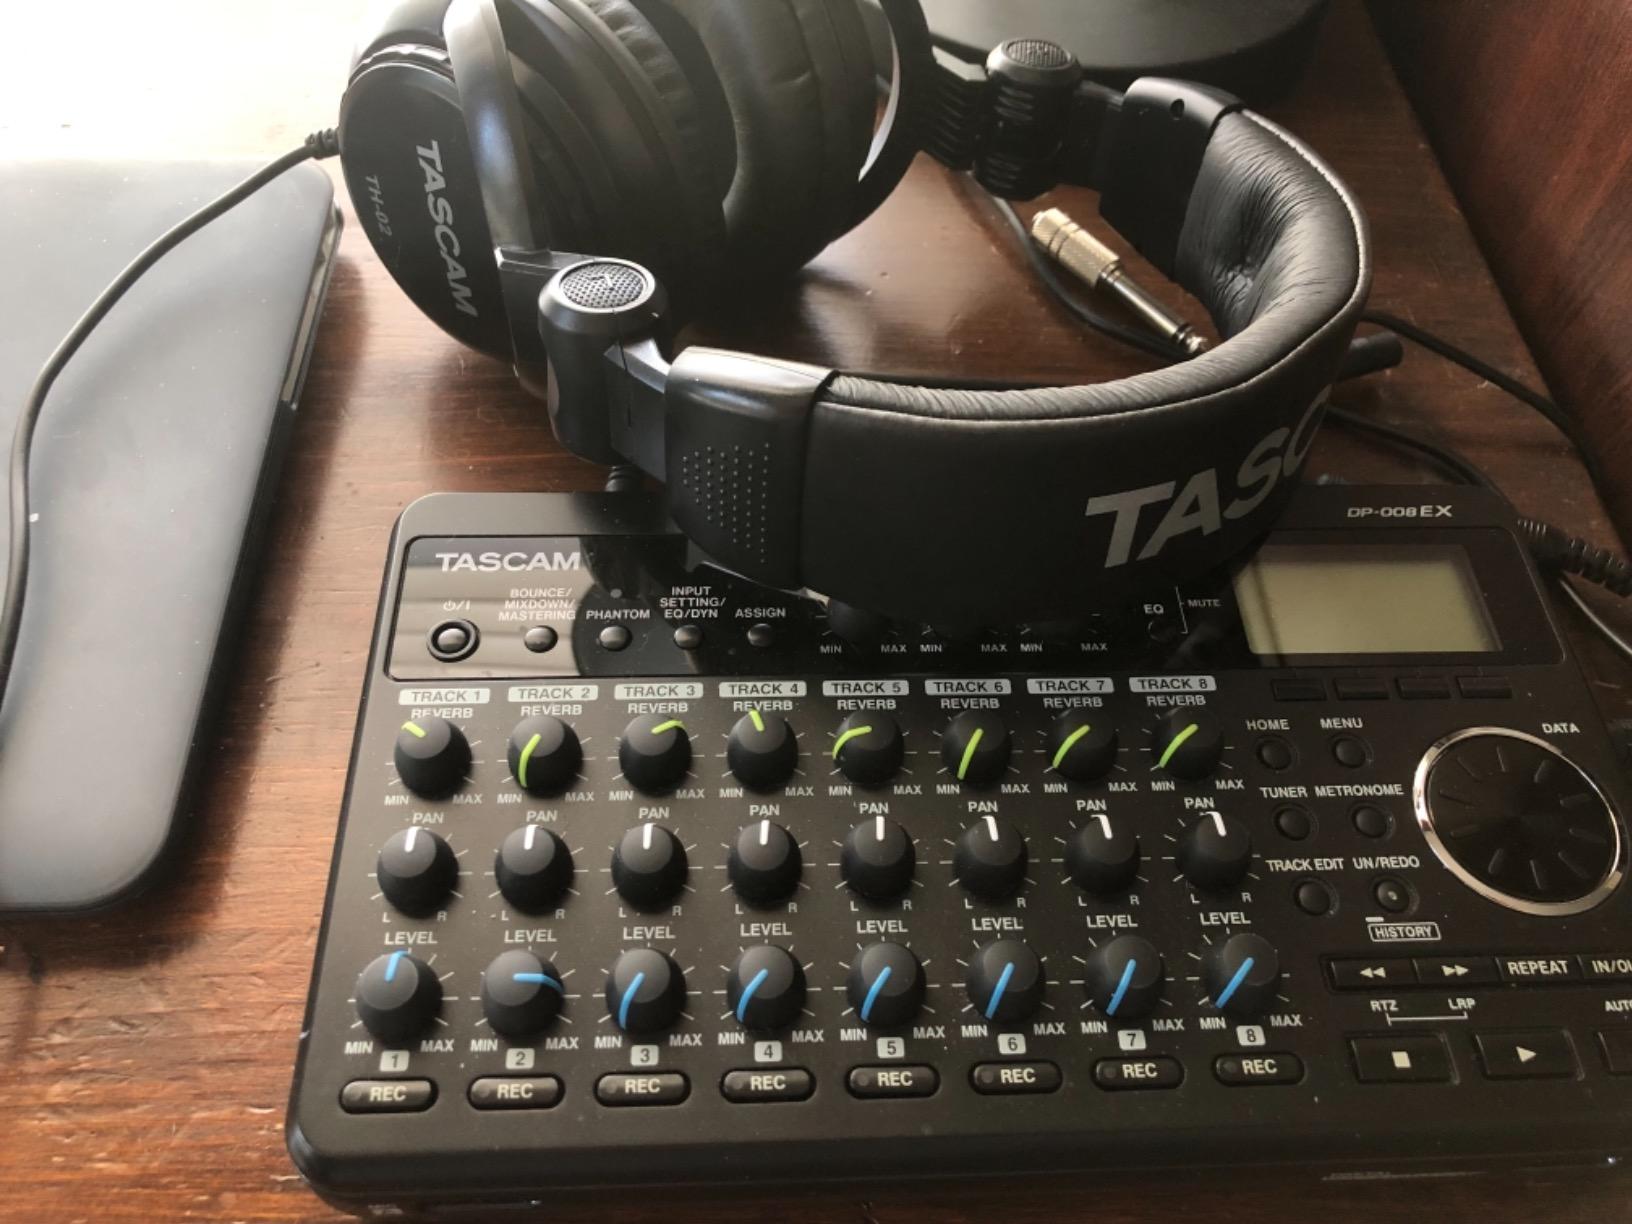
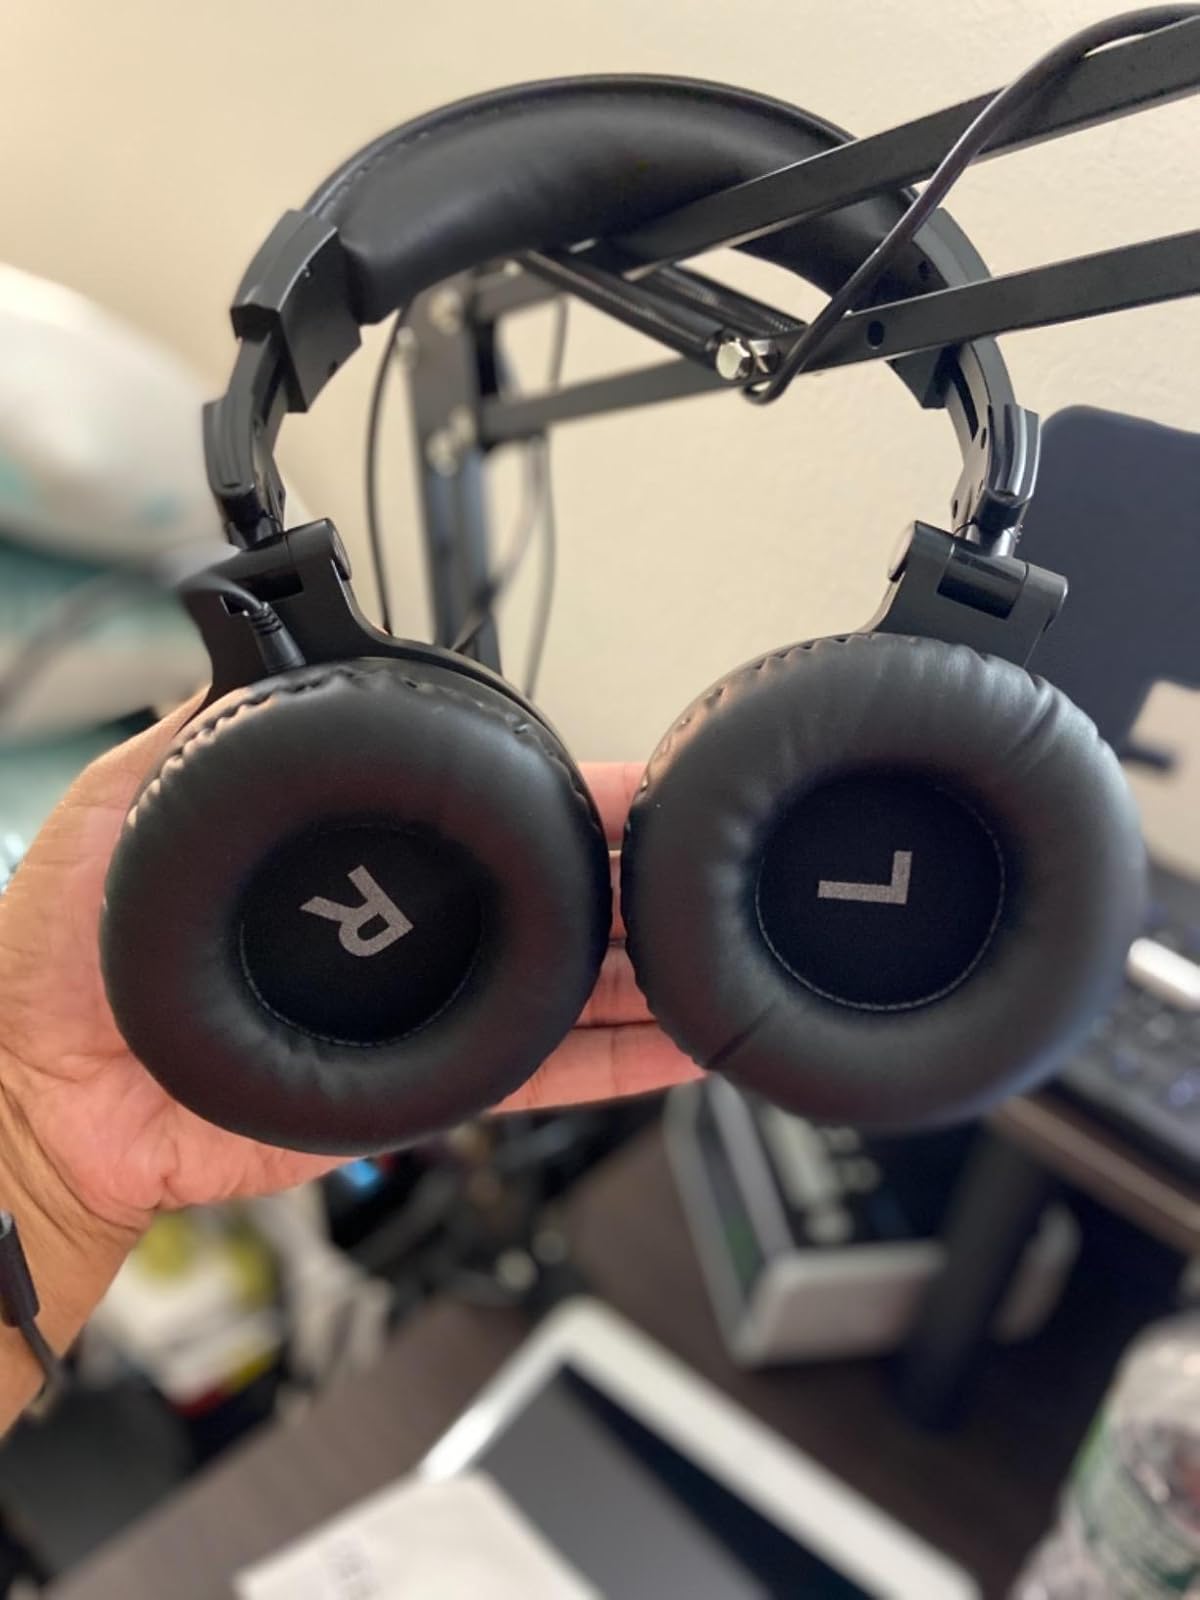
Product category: headphones
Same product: no